Thirty Years' War

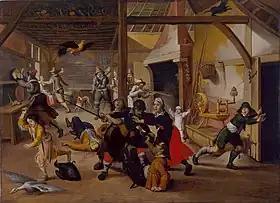
Soldiers plundering a farm

Claims of up to 12 million deaths from a population of 18 million are no longer considered realistic, while upper estimates of material losses are not supported by contemporary evidence, or in some cases exceed prewar tax records. Regardless, modern commentators agree the war was a man-made mortality disaster previously unknown in Europe. Estimates of total deaths range from 4.5 to 8 million, most incurred after 1630 when Sweden entered the war, the vast majority being civilians.